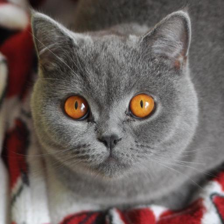
Label: animals